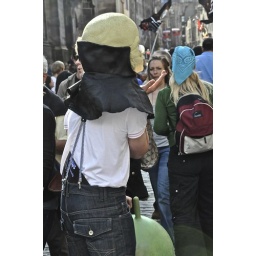
edinburgh international fringe and comedy festival 2009 pretty girl in red mac